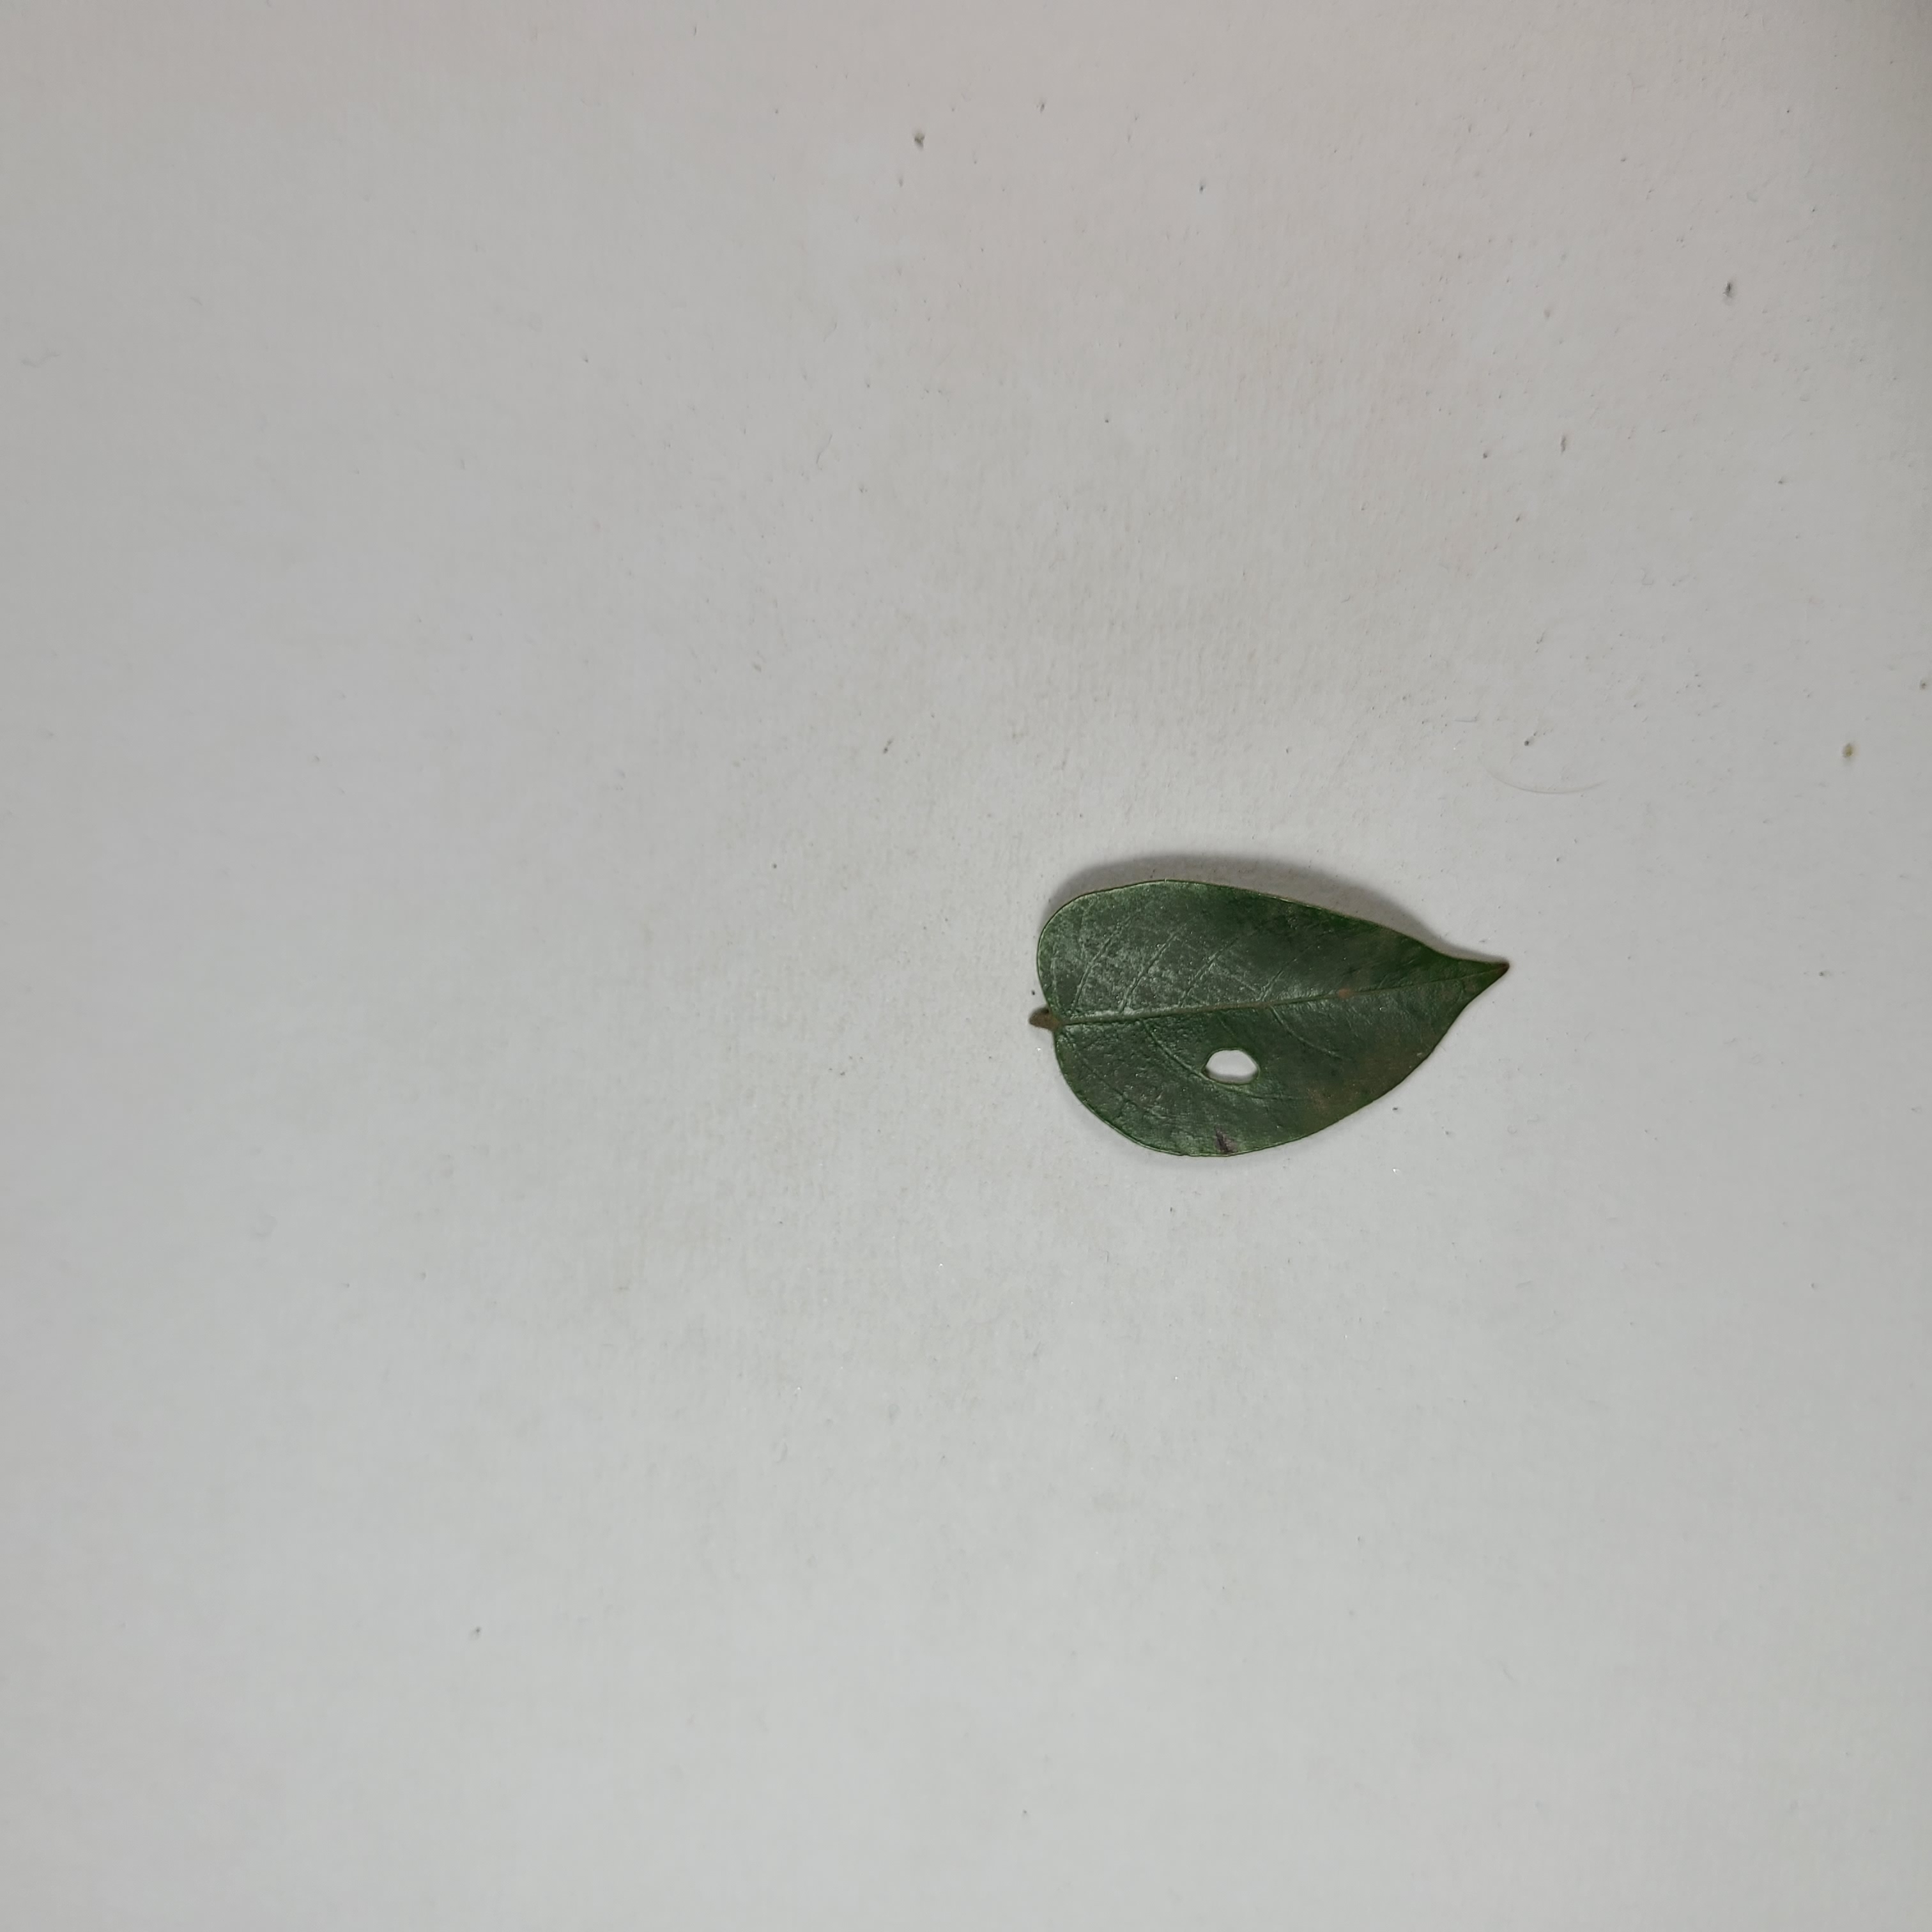
Label: Insect Hole leaves